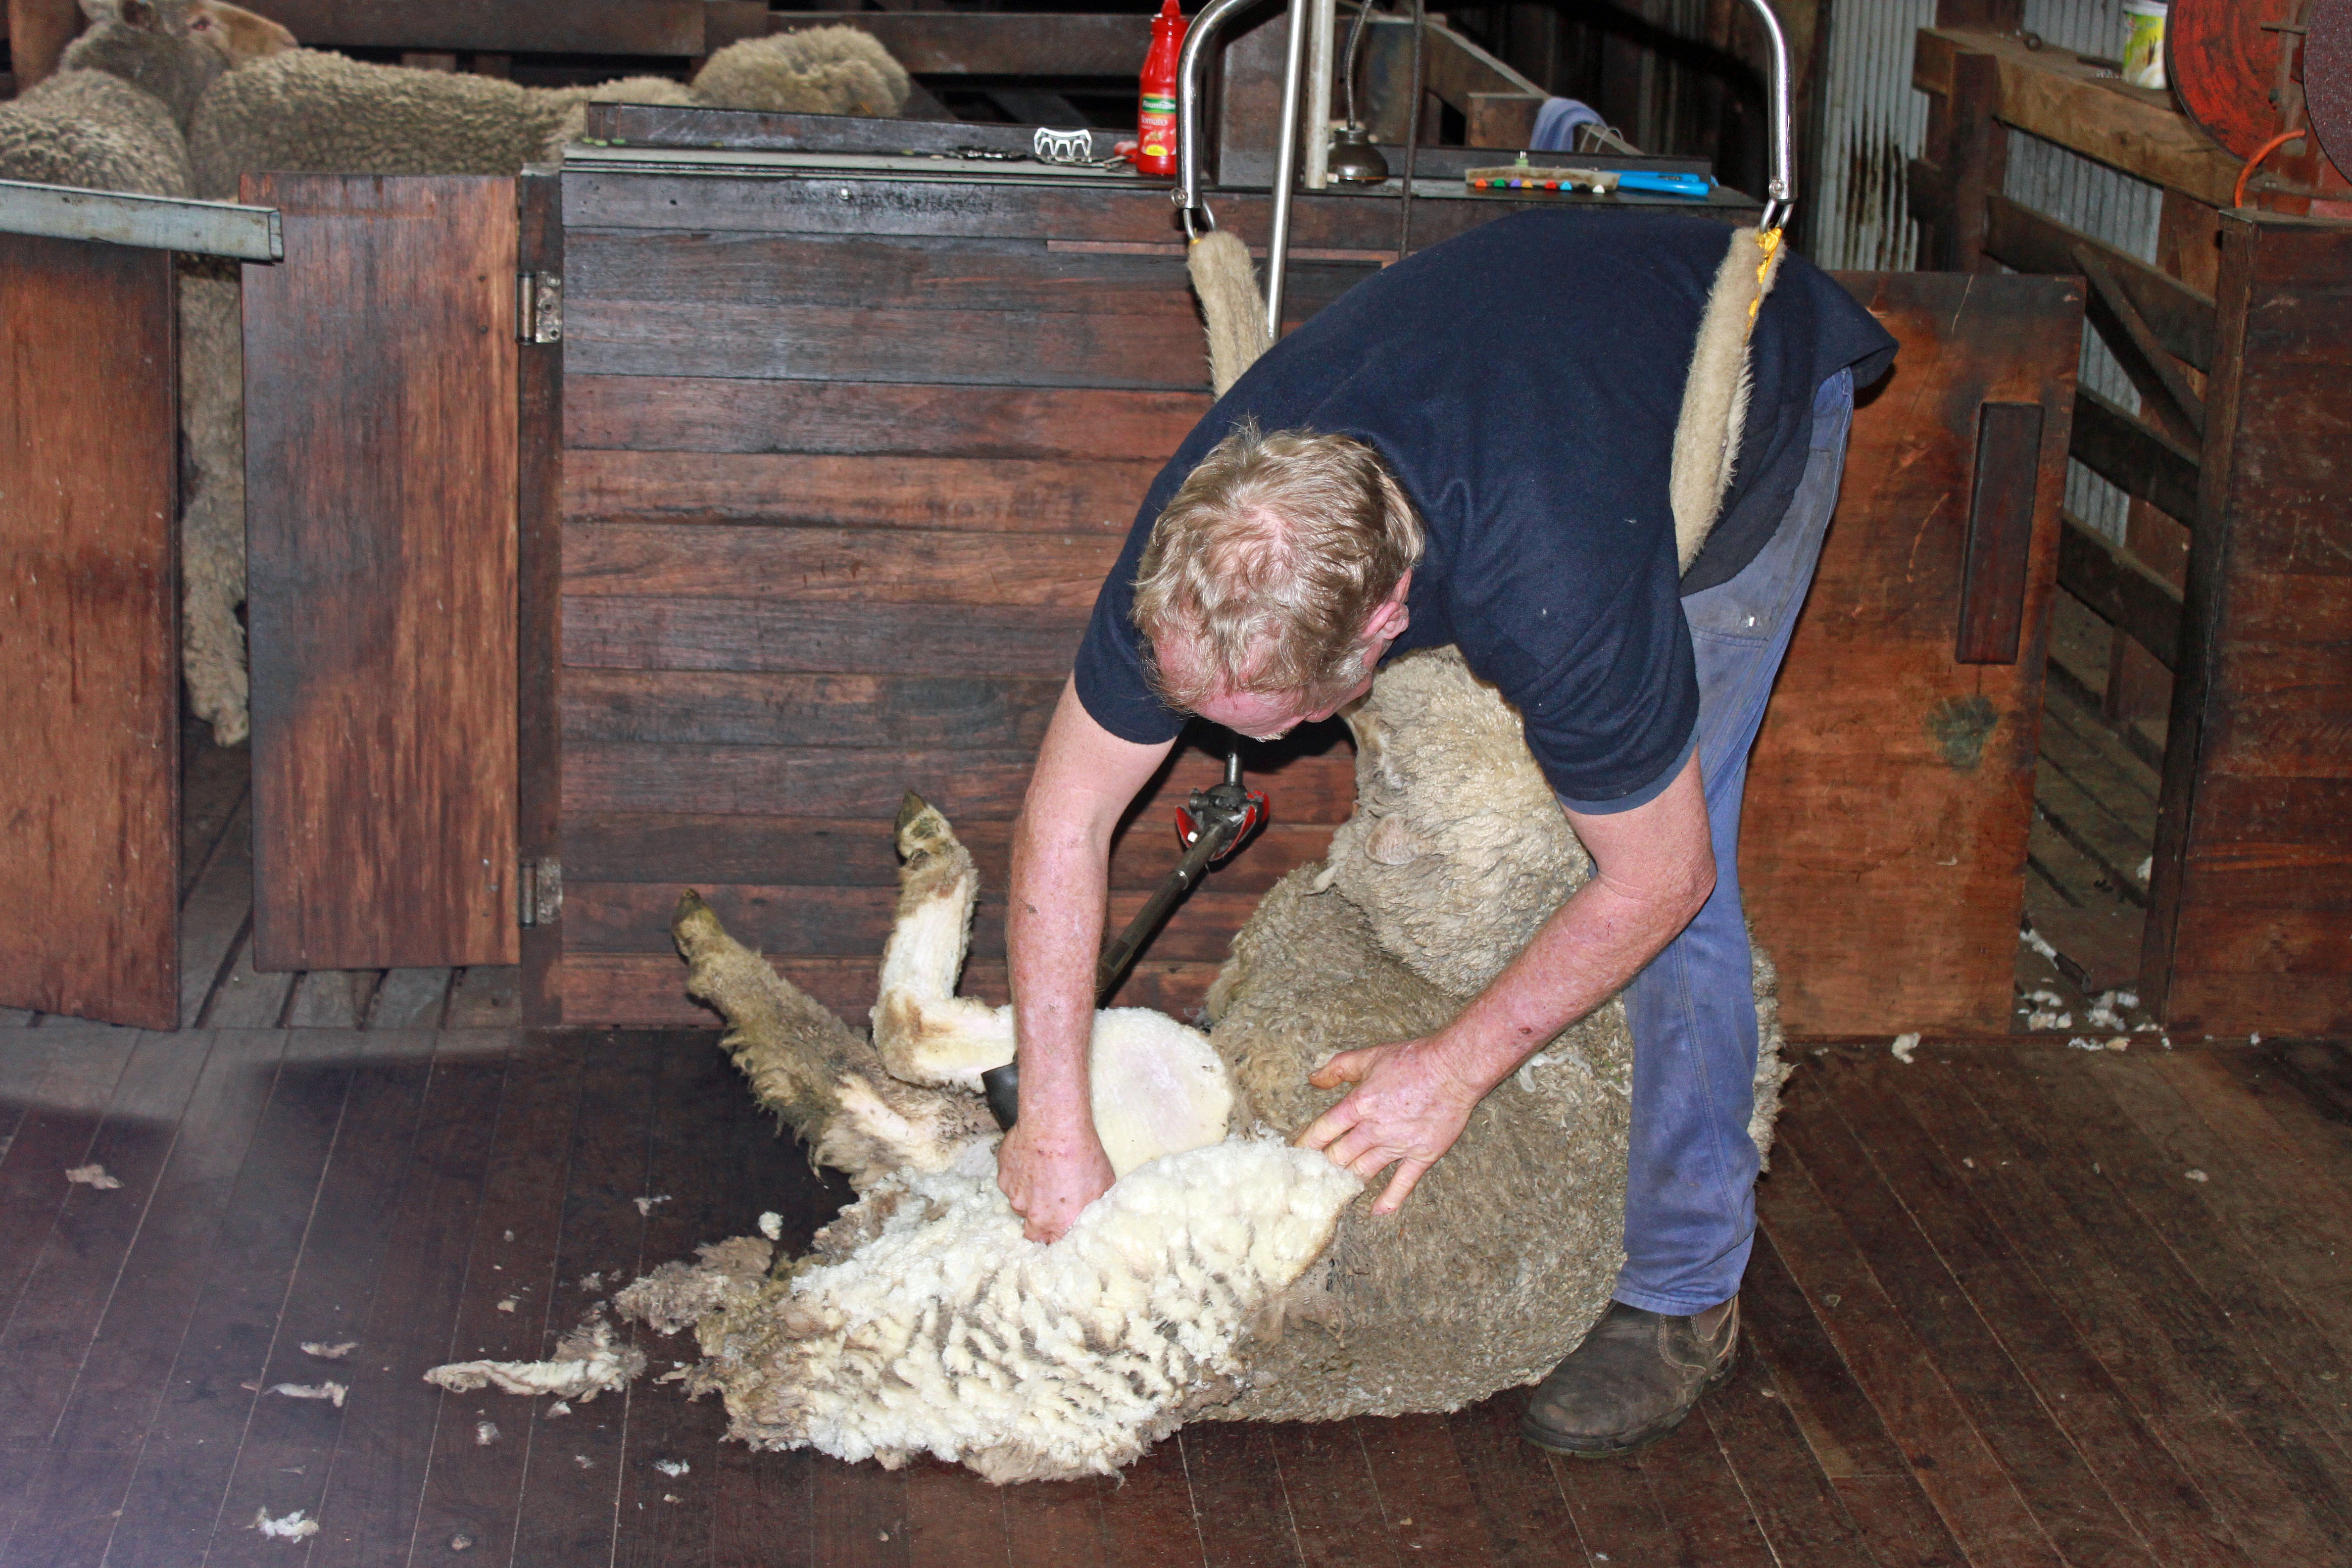
wood, livestock, sheep, agriculture, wool, carving, herd animal, shear, man made object, bricklayer, sheep shearer, sheep shearing